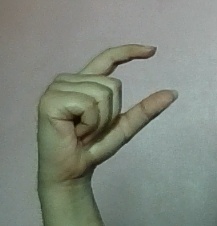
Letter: dal